List of Japanese condiments

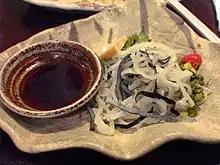
Ponzu shoyu (left) and Fugu

Ponzu is a citrus-based sauce commonly used in Japanese cuisine. It is very tart in flavor, with a thin, watery consistency and a light brown color. "Ponzu shōyu" or "ponzu jōyu" is "ponzu" sauce with soy sauce ("shōyu") added, and the mixed product is widely referred to as simply "ponzu". It is made by boiling mirin, rice vinegar, "katsuobushi" flakes, and seaweed (konbu) over medium heat. The liquid is cooled and strained to remove the "katsuobushi" flakes. Finally, the juice of yuzu, sudachi, daidai, and kabosu, or lemon is added.